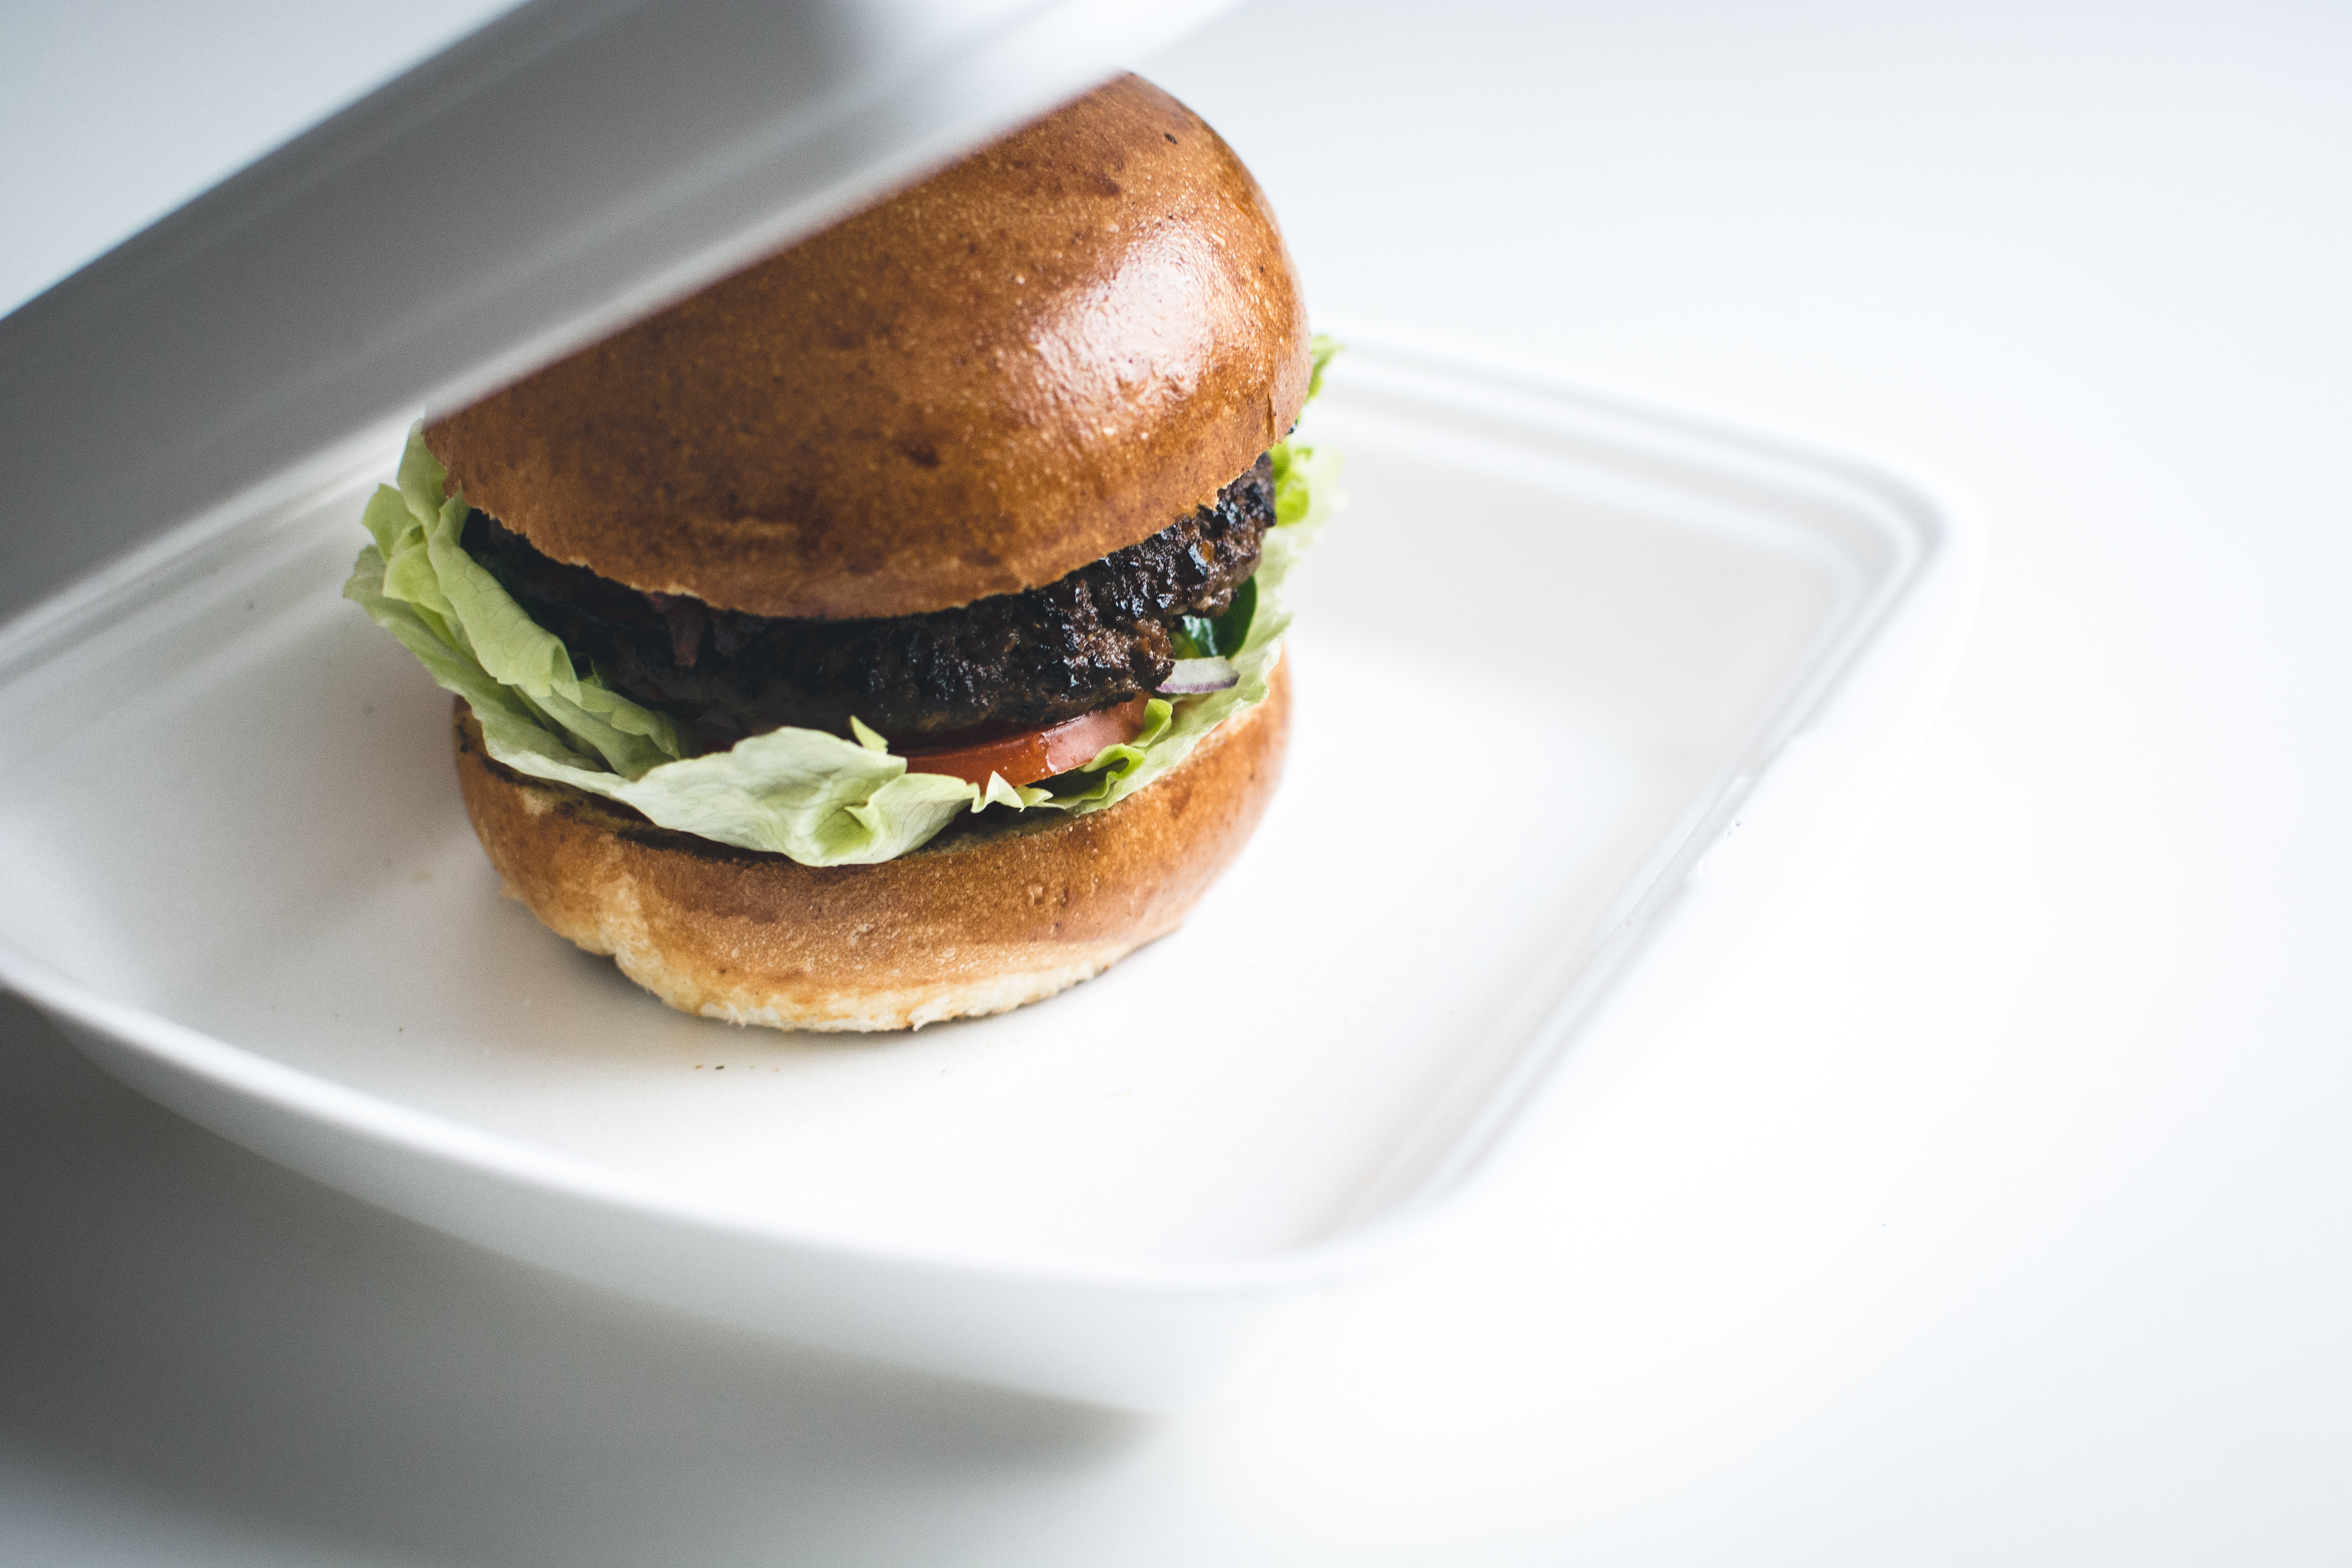
food, dish, cuisine, ingredient, veggie burger, breakfast sandwich, hamburger, slider, finger food, fast food, appetizer, produce, sandwich, blt, baked goods, pan bagnat, american food, salmon burger, recipe